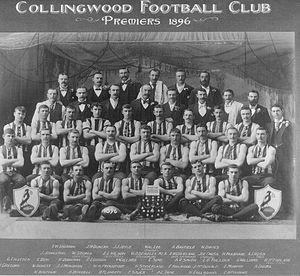
L'Australian Football League est le championnat élite professionnel de football australien en Australie. À travers la AFL Commission, l'AFL sert aussi d'instance dirigeante sportive et est responsable des règles du jeu. Ce championnat fermé, a été fondé en tant que Victorian Football League session de la précédente Victorian Football Association avec sa saison inaugural commencée en 1897. La compétition comprend à l'origine seulement des équipes se trouvant dans l'état australien de Victoria, le nom de la compétition ayant pris le nom d'Australian Football League lors de la saison 1990, après son extension aux autres États pendant les années 1980. Il s'agit de la compétition sportive la plus populaire dans ce pays avec 36 428 spectateurs par match en 2011.